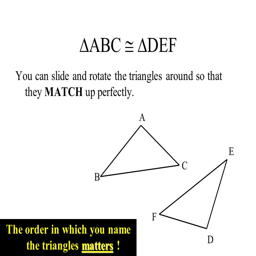
the order in which you name the triangles matters !